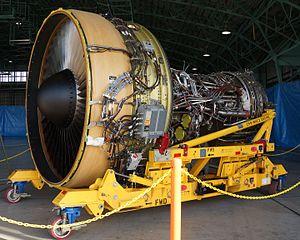
General Electric CF6 est le nom générique d'une famille de turboréacteurs d'avions civils à double flux et fort taux de dilution, développés par le constructeur américain General Electric Aircraft Engines. Ces turboréacteurs sont dérivés du General Electric TF39, l'un des premiers moteurs du type, qui équipe le très gros porteur Lockheed C-5 Galaxy.